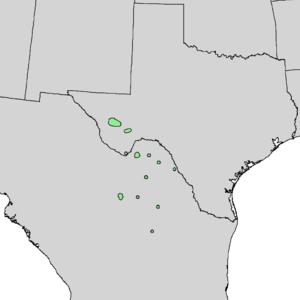
Quercus gravesii est une espèce de plantes de la famille des Fagaceae. On la trouve à la fois aux États-Unis et au Mexique.